Spong Hill

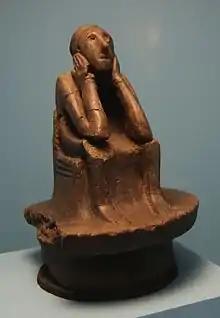
The Spong Man lid at Norwich Castle Museum and Art Gallery

"Spong Man" is the pottery lid of a cremation urn in the shape of a seated figure. Unearthed in 1979, it is one of the few Anglo-Saxon three-dimensional human figures ever found. The lid is 14.3 centimetres in height.